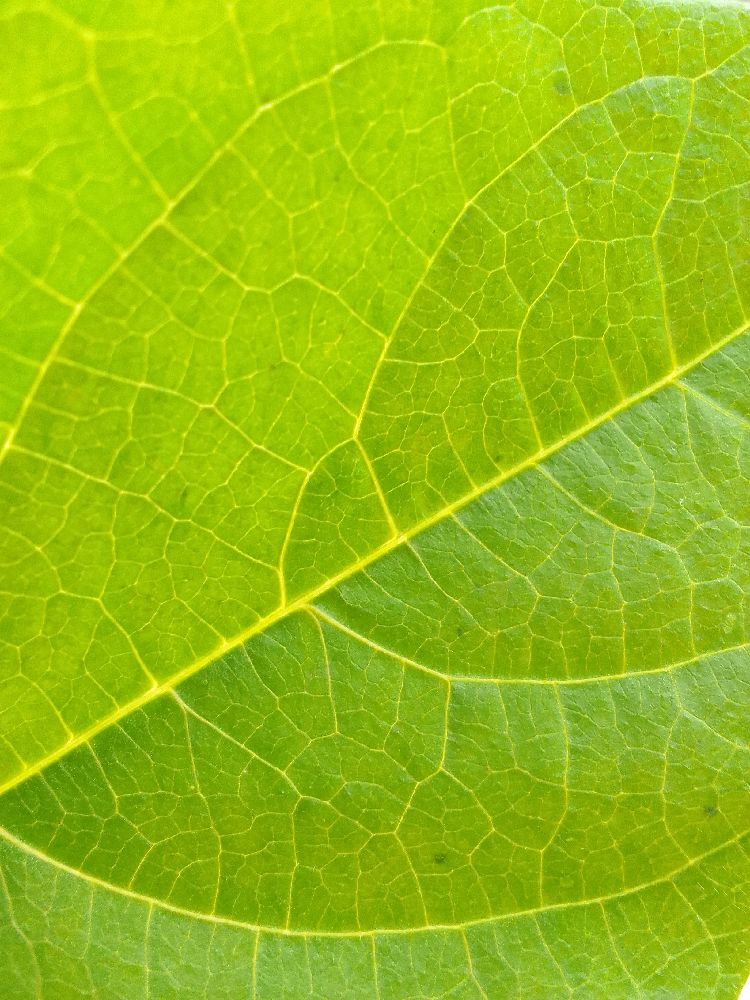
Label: healthy